Douglas Mawson

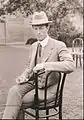

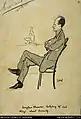

Mawson turned down an invitation to join Robert Falcon Scott's Terra Nova Expedition in 1910, as Scott showed no interest in Mawson doing scientific research on the expedition. Instead, Australian geologist Thomas Griffith Taylor went with Scott. Mawson chose to lead his own expedition, the Australasian Antarctic Expedition (AAE), to George V Land and Adélie Land, the sector of the Antarctic continent immediately south of Australia, which at the time was almost entirely unexplored.